Sicilian Peasant Telling an American Officer Which Way the Germans Had Gone

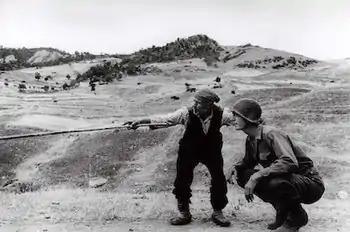
"Sicilian Peasant Telling an American Officer Which Way the Germans Had Gone" (1943) by Robert Capa

Sicilian Peasant Telling an American Officer Which Way the Germans Had Gone. Near Troina. Italy. August 1943 is a black and white photograph taken by Robert Capa in Sicily on 4 August 1943. Capa had come to Sicily in late July 1943 to document the Allies invasion of the Italian island and took many photographs related to the conflict, presenting the American soldiers, the German invaders, the Italian partisans and the civilian population.